History of Uri

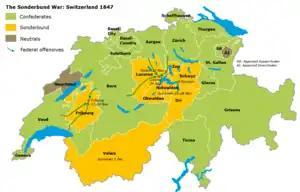
The Sonderbund War, Yellow – Sonderbund, Green – Confederates, Grey – Neutral

From June until the end of September 1799, troops of the Second Coalition fought the French in Uri. In connection with the uprising, Austrian troops invaded the Urseren and Reuss Valleys in late May and early June. The Austrians, together with a Capuchin friar named Paul Styger, attempted to restore the old cantonal government. However, in August the French position in the war began to improve. With the defeat of the Russian general Alexander Korsakov at the Second Battle of Zurich, the only other Coalition army, under Alexander Suvorov, was forced to retreat out of Switzerland though the alps in winter, a feat unheard of since the time of Hannibal. While he is considered a folk hero in Switzerland, his army stripped the villages of Uri bare of food and cattle. The damage from fighting, Suvorov's retreat and other disasters (including a fire that destroyed much of Altdorf in 1799) caused a famine in Uri. Although the government commissioner, Heinrich Zschokke, organized a relief effort to prevent starvation, it took years for Uri to repair the damage to the villages and towns.